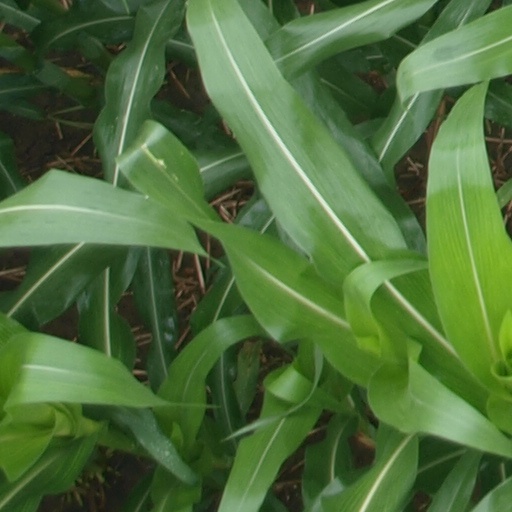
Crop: maize; corn